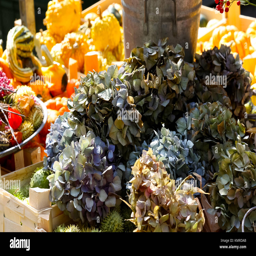
dried flowers and other autumn fruit are reminiscent of the passing summer season with their colors